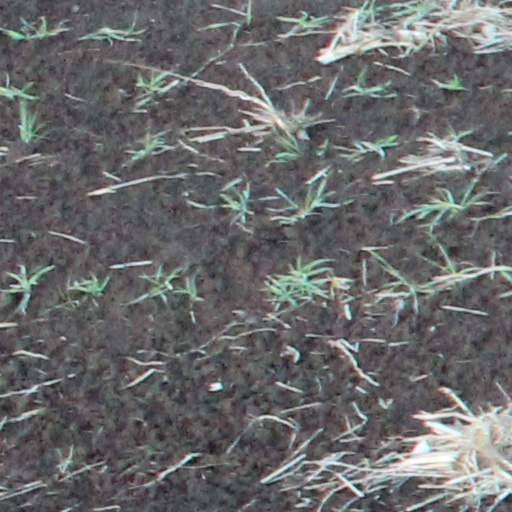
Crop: wheat